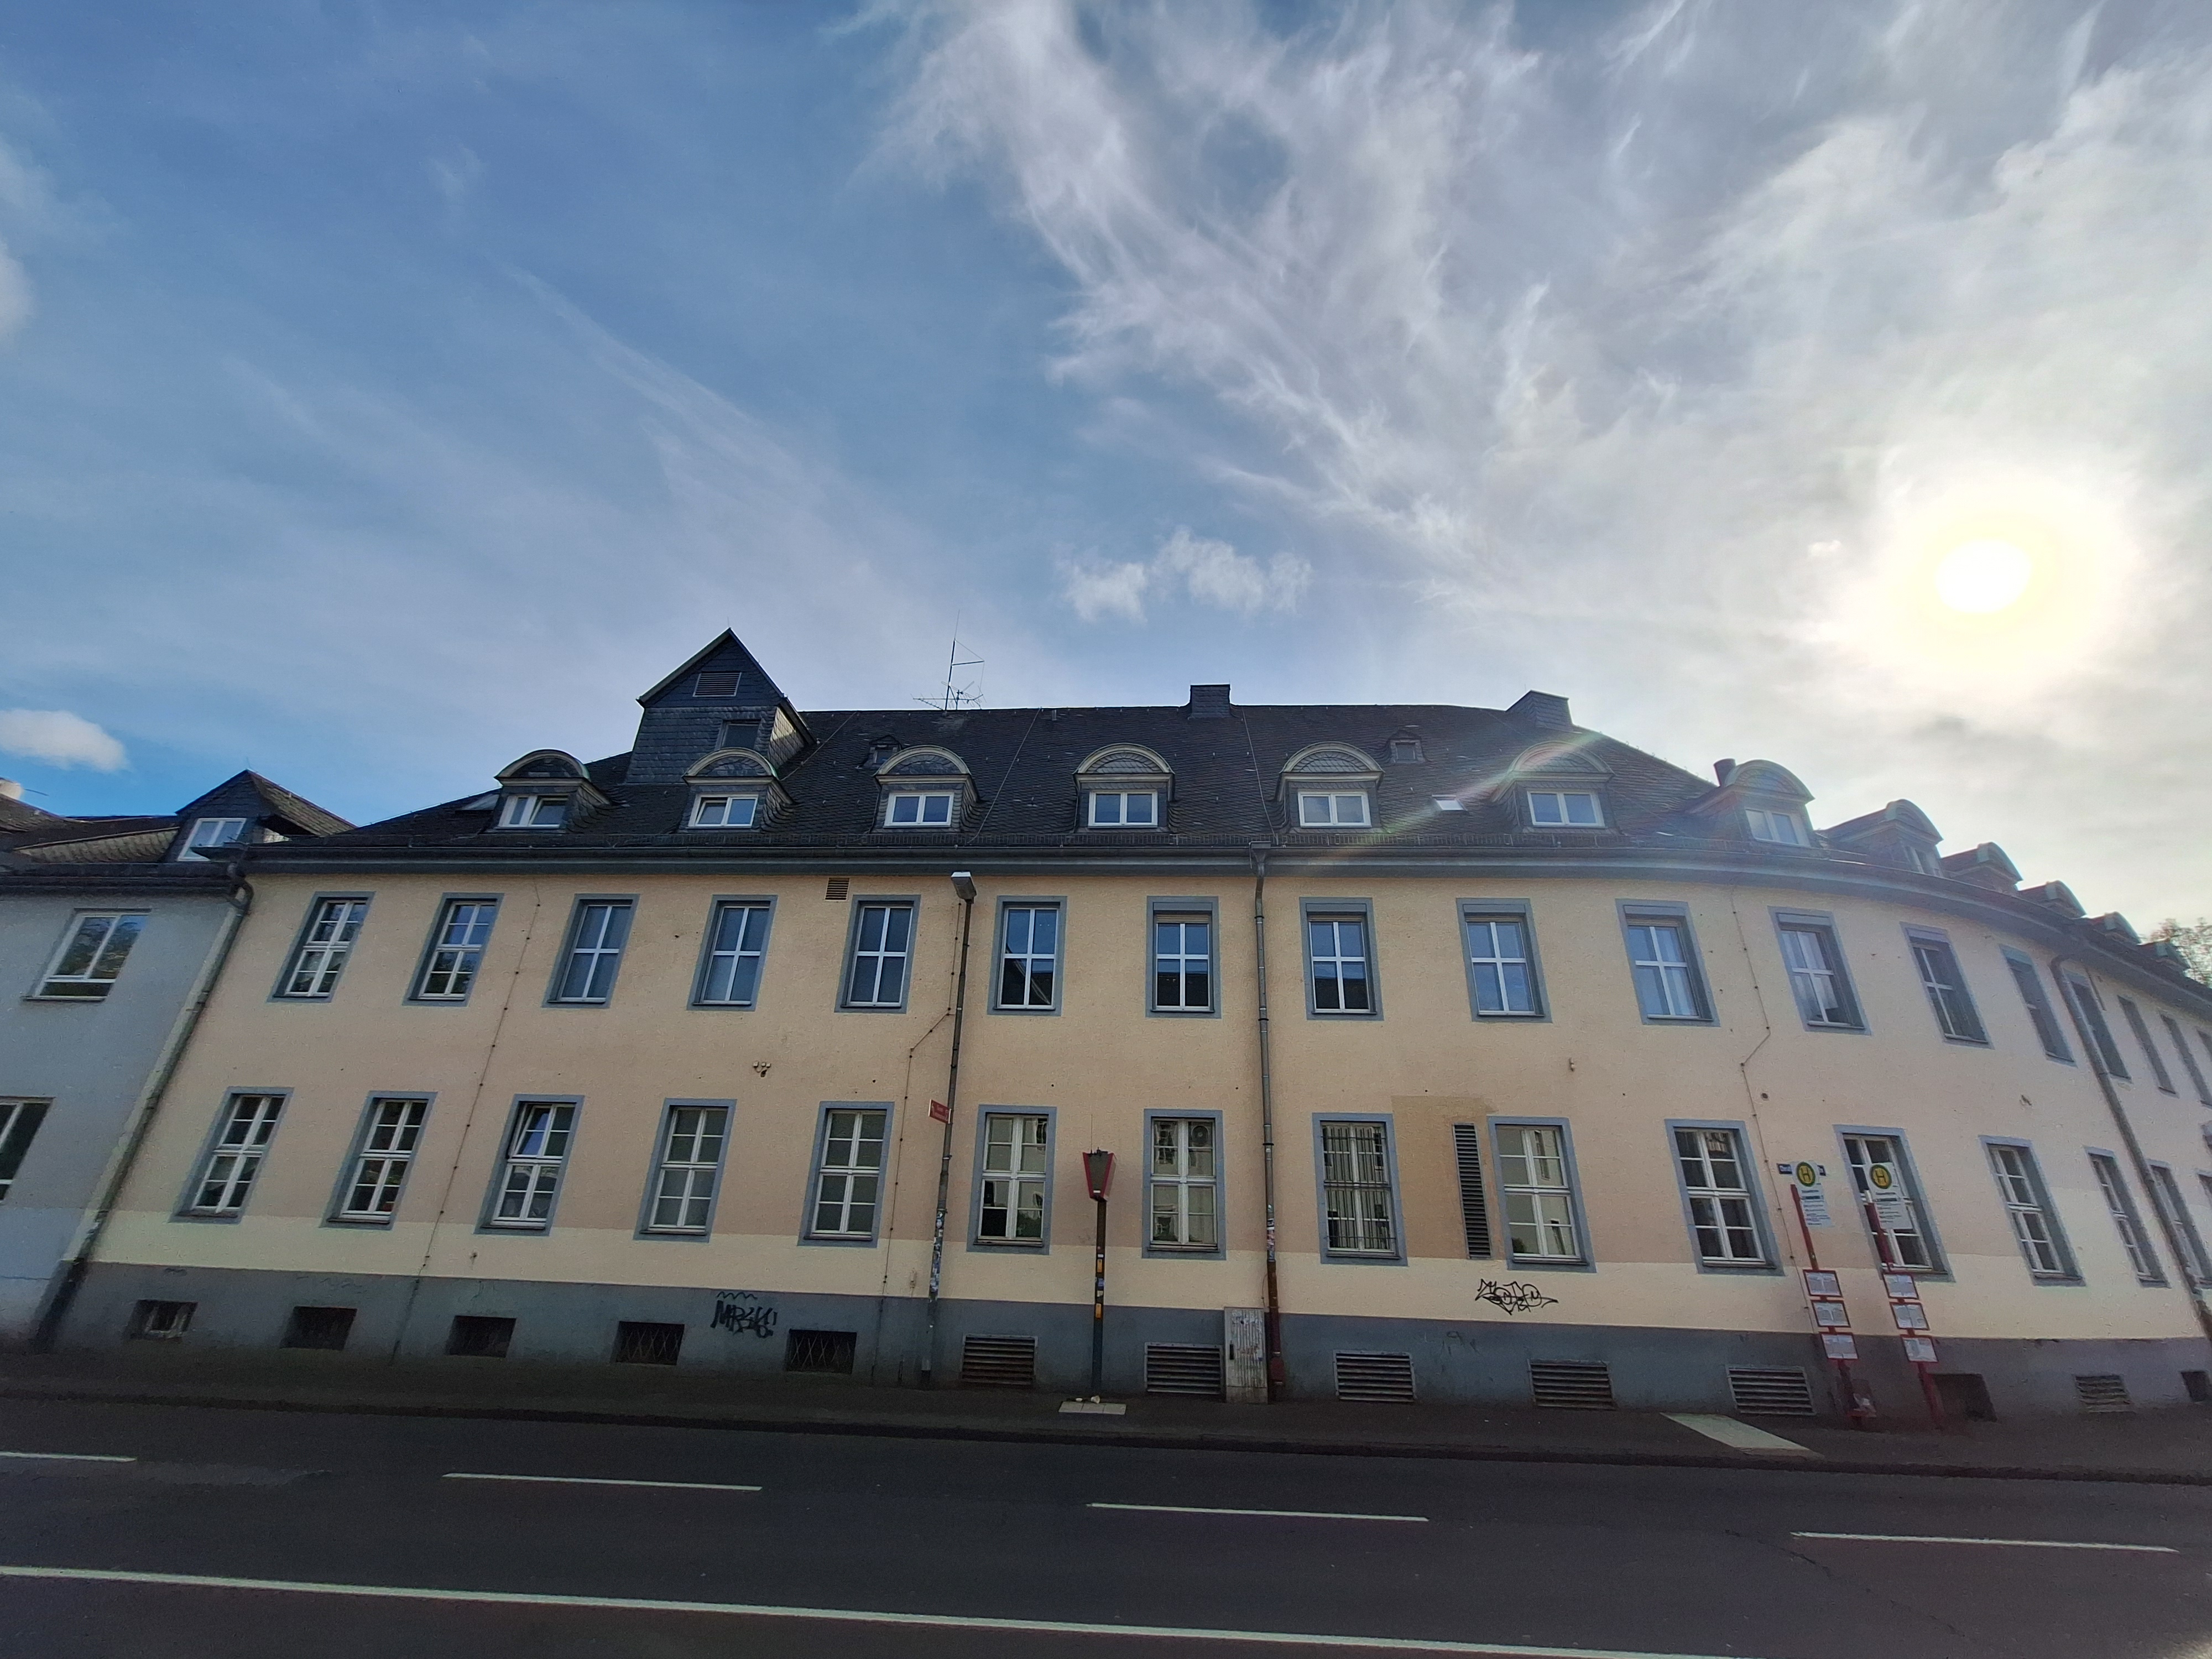
Building: Deutschhausstraße 3